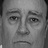
Emotion: sad